Enrique Nieto (architect)

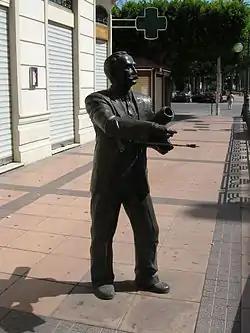
Statue of Enrique Nieto in Melilla (Work of Mustafa Arruf)

Enrique Nieto y Nieto (October 6, 1880 or 1883 – January 20, 1954) was a Spanish architect known for his Modernisme style (not to be confused with modernism), which he continued to receive commissions to design even after it fell out of favor. He was a student of Antoni Gaudí and followed his master's style when he designed noted projects in Barcelona and Melilla. In 1939, he was appointed city architect of Melilla, a Spanish enclave in North Africa. Mellila's collection of modernisme-style buildings constitutes the second largest concentration of representatives of the style outside of Barcelona.